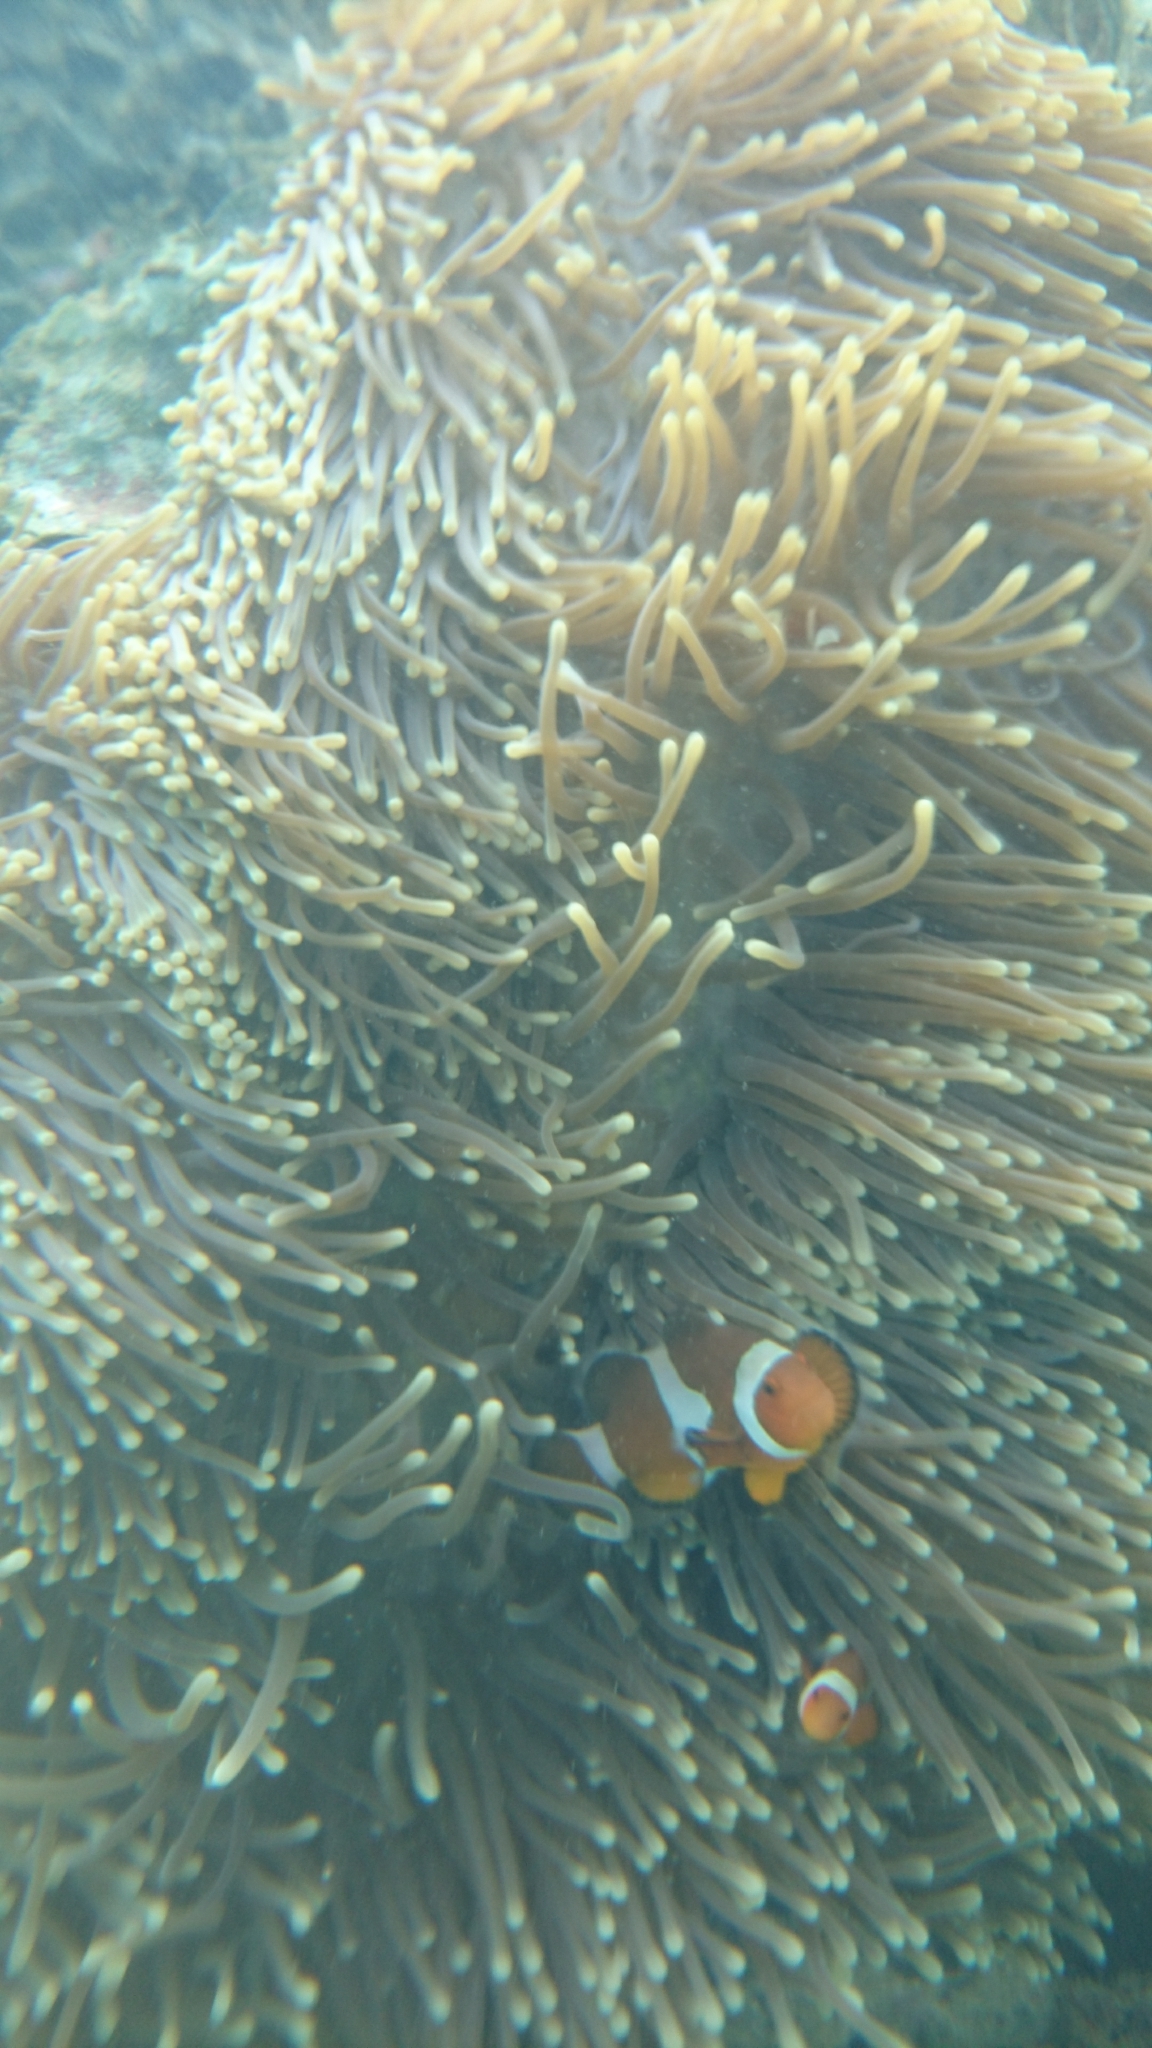
Amphiprion ocellaris (Ocellaris Anemonefish)